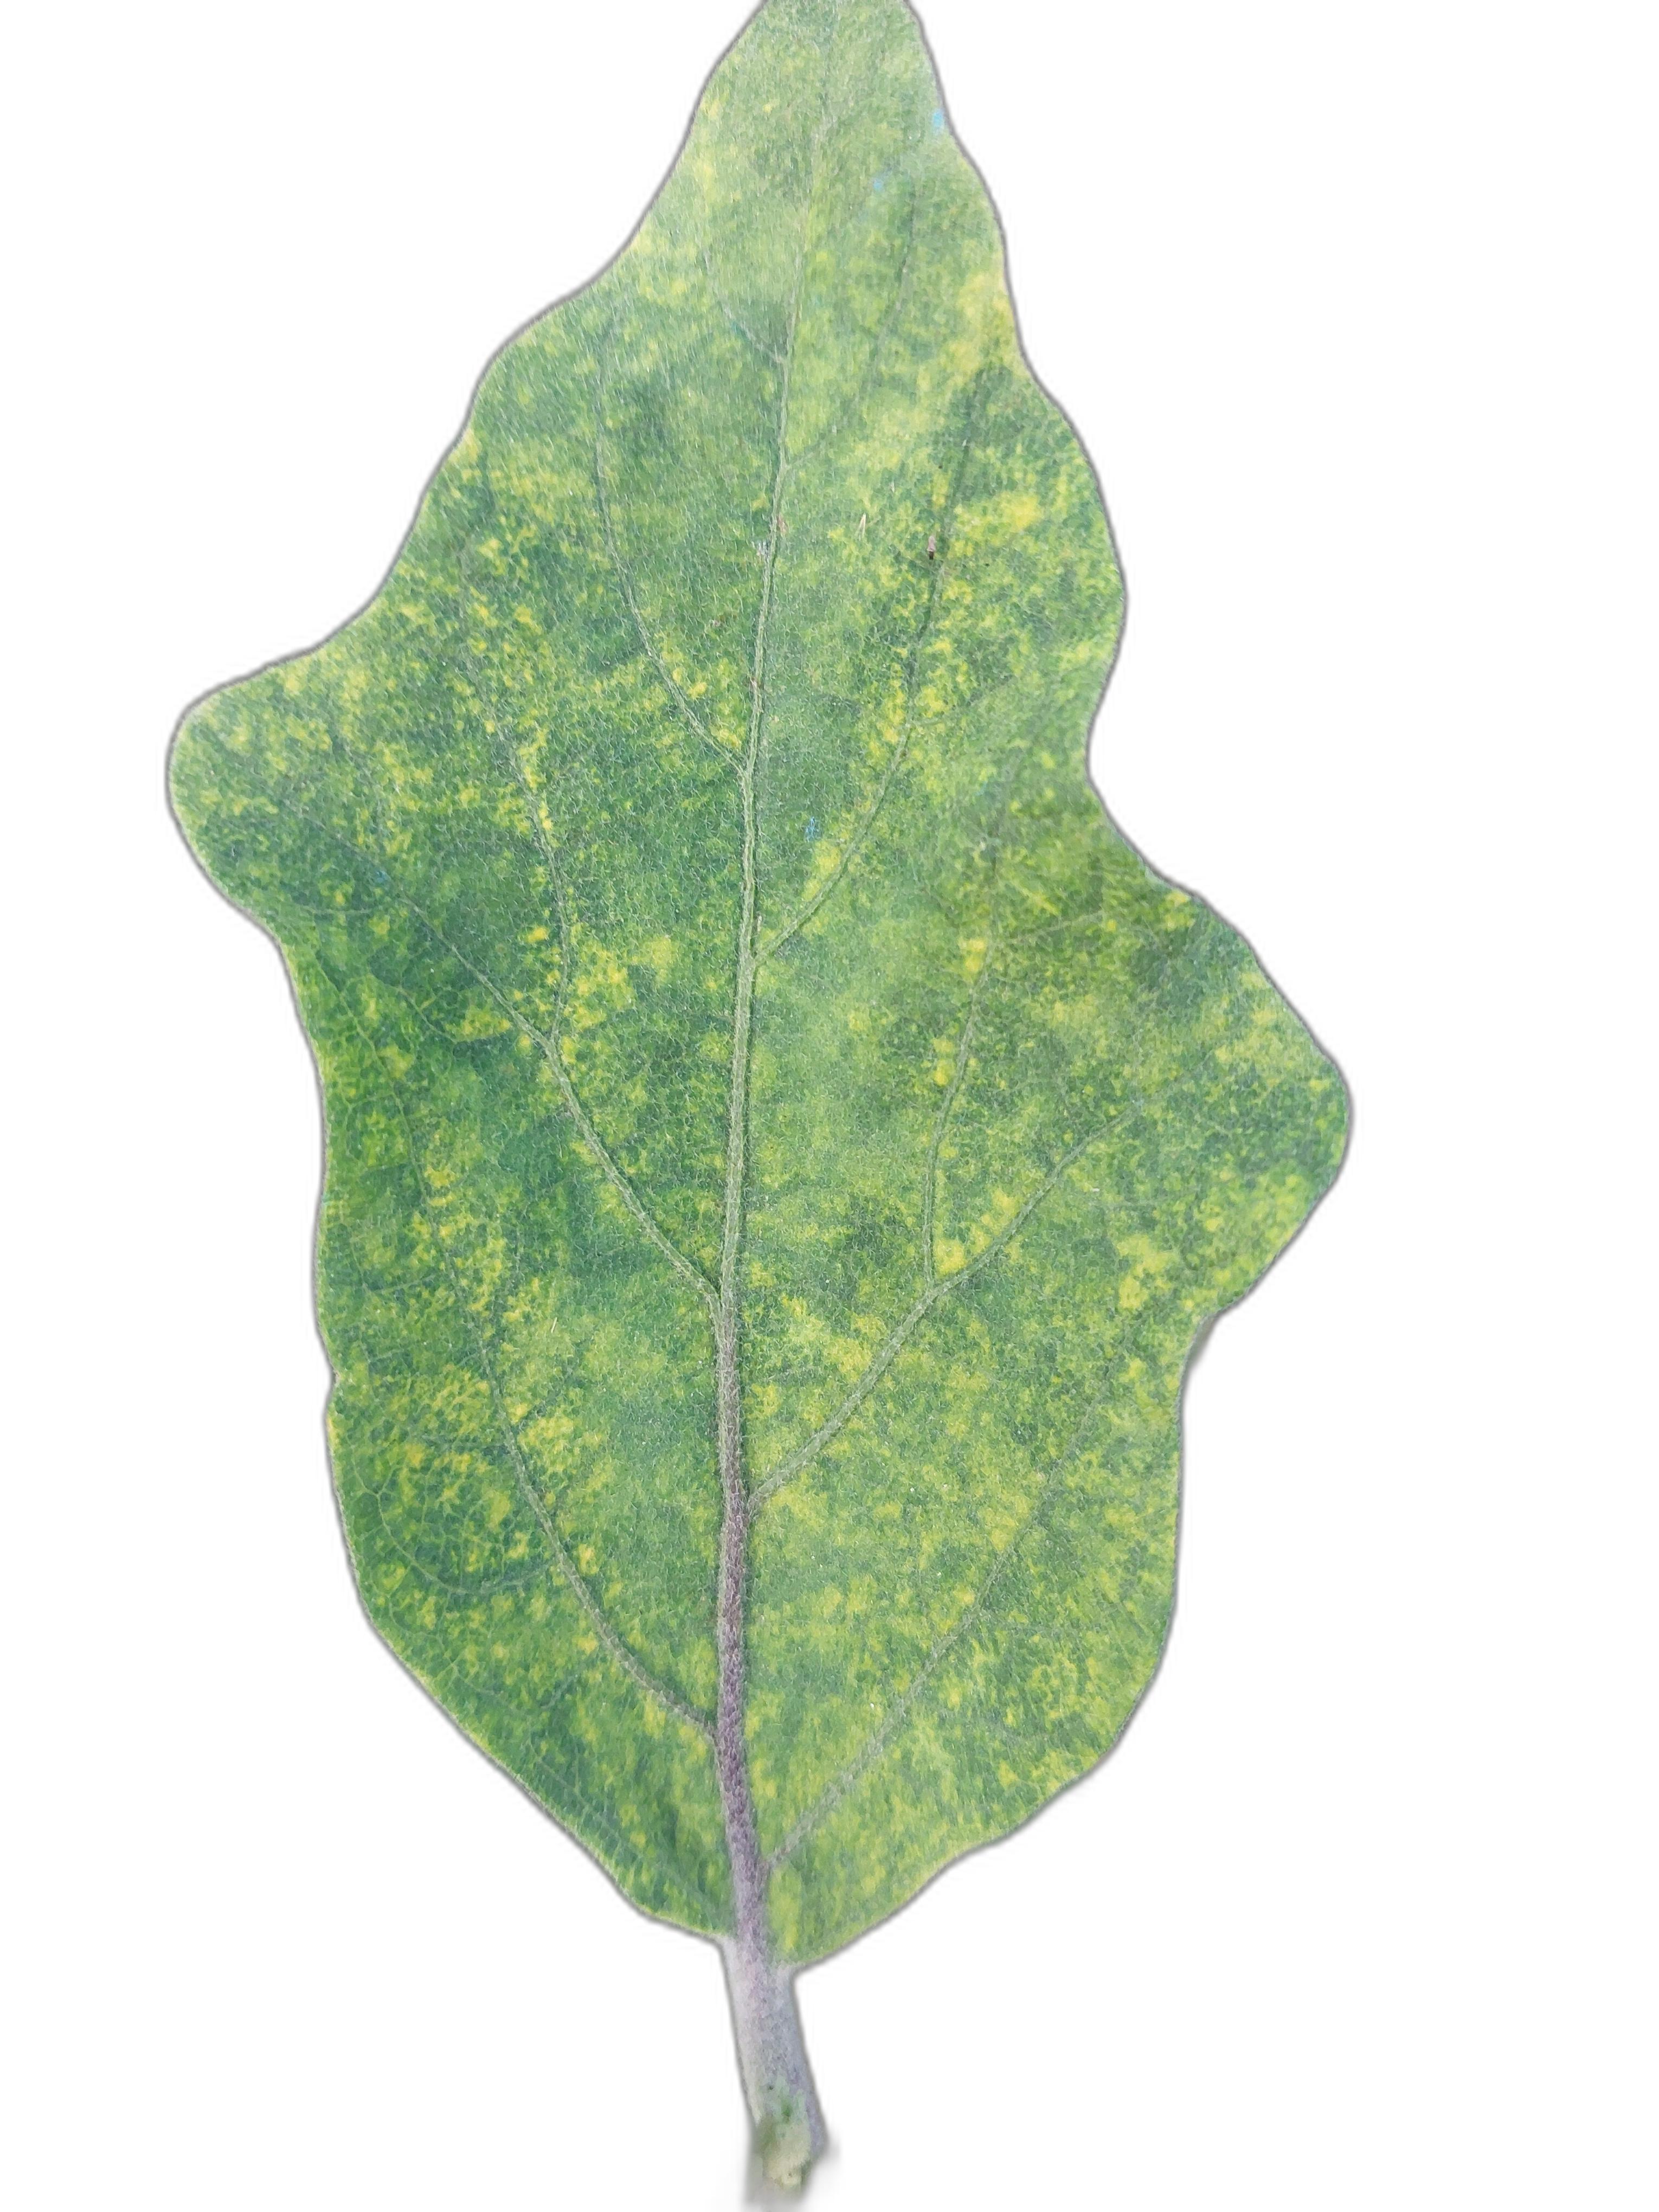
Label: Mosaic Virus Disease